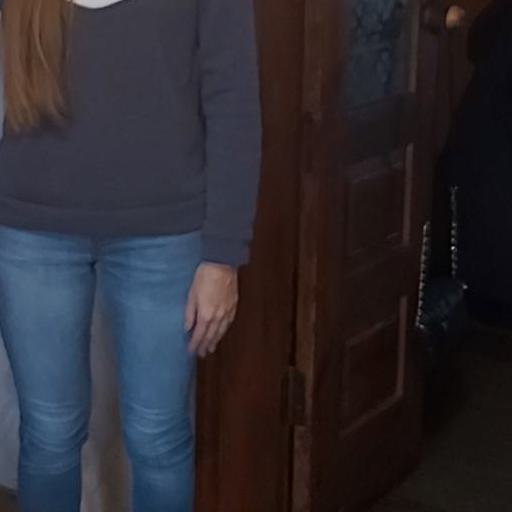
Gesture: no_gesture